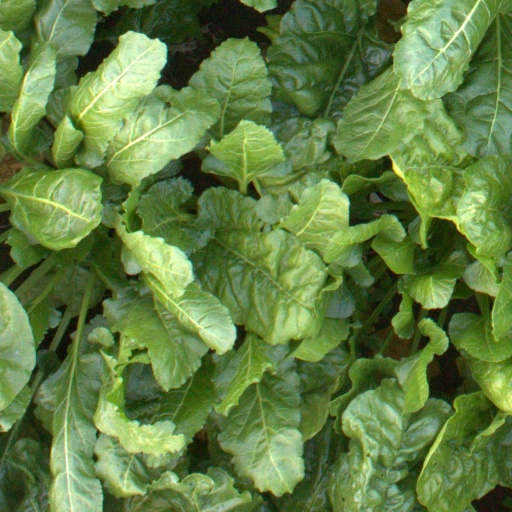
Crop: sugar beet